Peter, son of Töre

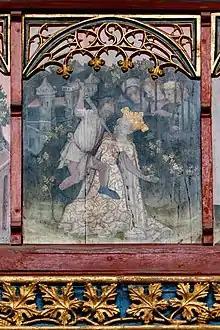
Peter kills Queen Gertrude, depicted the 9th painting of Life of St. Elisabeth of Hungary cycle in Heiligen-Geist-Hospital, Lübeck (15th century)

Peter, son of Töre (executed in 1213) was a Hungarian lord who served as judge royal in 1198 during the reign of King Emeric.